Sudan Airways

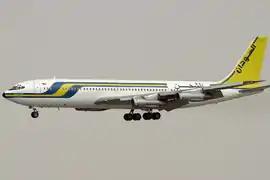
A Sudan Airways Boeing 707-320C on final approach to Sharjah International Airport in 2006. As part of an order that had been placed in 1973 including two aircraft of the type, the pictured aircraft, registered ST-AFA, entered the fleet in 1974.

By , the route network totaled , with international destinations including Aden, Addis Ababa, Asmara, Athens, Beirut, Cairo, Entebbe, Fort Lamy, Jeddah, London, Nairobi and Rome. At this time, the fleet was composed of two Comet 4Cs, three DC-3s, four F-27s and three Twin Otters. The last passenger DC-3 left the fleet in 1971. In 1972, the Comets were put on sale and were replaced by two Boeing 707s leased from British Midland. Sudan Airways ordered two Boeing 707-320Cs in 1973, for delivery in June and . Pending delivery of two Boeing 737-200Cs ordered a year earlier, the two Boeing 707-320Cs were part of the fleet by , along with five F-27s, three Twin Otters, and a single DC-3.